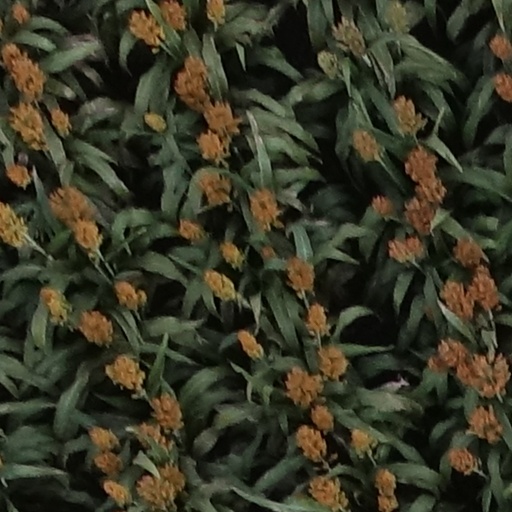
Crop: sorghum